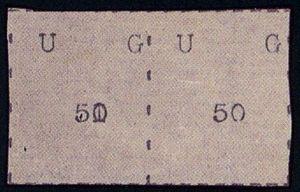
Les Uganda Cowries ou émissions des missionnaires sont les deux premières séries de timbres-poste émises en Ouganda en mars 1895. Réalisées par un missionnaire à l'aide de sa machine à écrire, ces émissions permirent l'existence d'une poste locale au sein du protectorat créé en 1894.